Zurich District

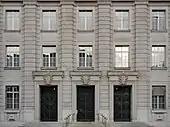
District building ("Bezirksgebäude") located at Badenerstrasse in Zürich

Since 1893 respectively 1934 the city of Zürich as well as the district of Zürich are formed by the old city of Zürich (Altstadt) and by a total of 19 former politically independent municipalities: